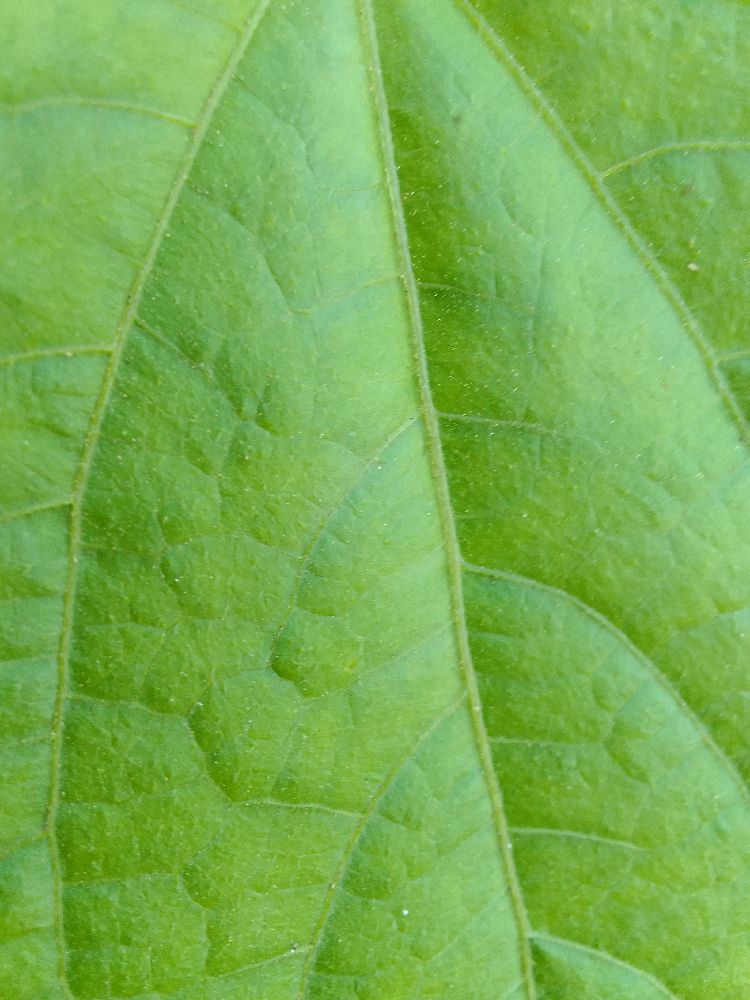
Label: healthy